George William Allan

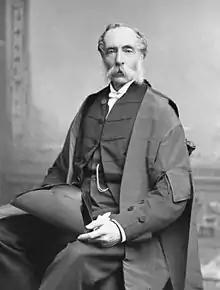
Allan in May 1888

George William Allan, , (January 9, 1822 – July 24, 1901), was a Canadian lawyer and politician. He served as the 11th Mayor of Toronto and later as Speaker of the Senate of Canada.